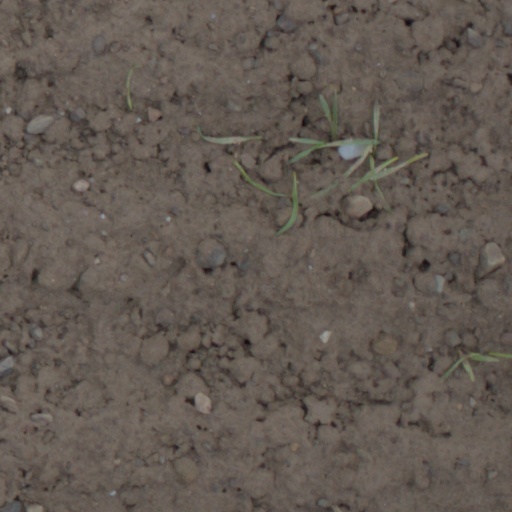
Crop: wheat